Navies of landlocked countries

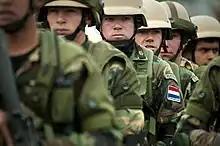
Paraguayan naval infantrymen

Patrol boats of various types are the most common craft among landlocked navies. Some landlocked navies possess troop or vehicle transports, allowing ground forces to cross or travel along a lake or river.